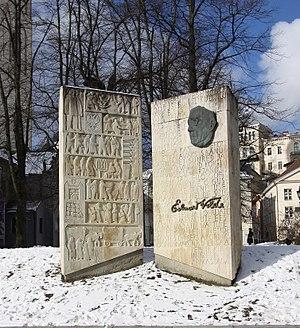
Eduard Vilde, né le 4 mars 1865 à Pudivere et mort le 26 décembre 1933 à Tallinn, est un écrivain estonien.